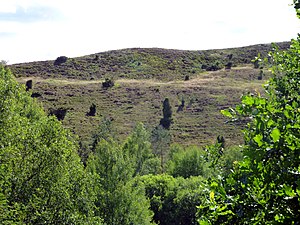
Natura 2000-område nr. 53 Sepstrup Sande, Vrads Sande, Velling Skov og Palsgård Skov
Bøgelund Banke nordøst for Vrads set fra naturstien på den nedlagte jernbane
Bøgelund Banke syd for Vrads set fra naturstien på den nedlagte jernbane
Natura 2000-område nr. 53 Sepstrup Sande, Vrads Sande, Velling Skov og Palsgård Skov er et EU-habitatområde, der har et areal på i alt 5.572 hektar, hvoraf 1537 ha er statsejet. Området rummer også fuglebeskyttelsesområde nr. F34.